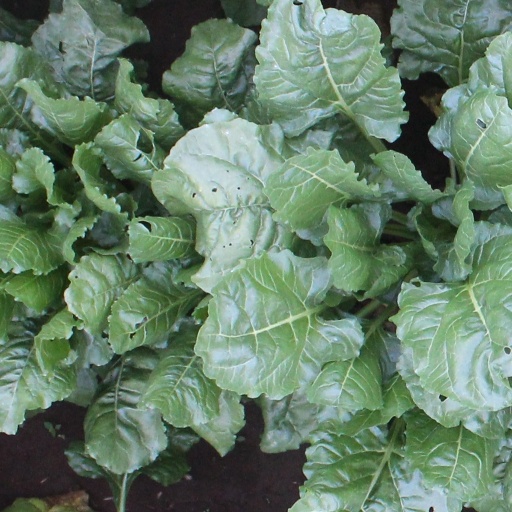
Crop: sugar beet